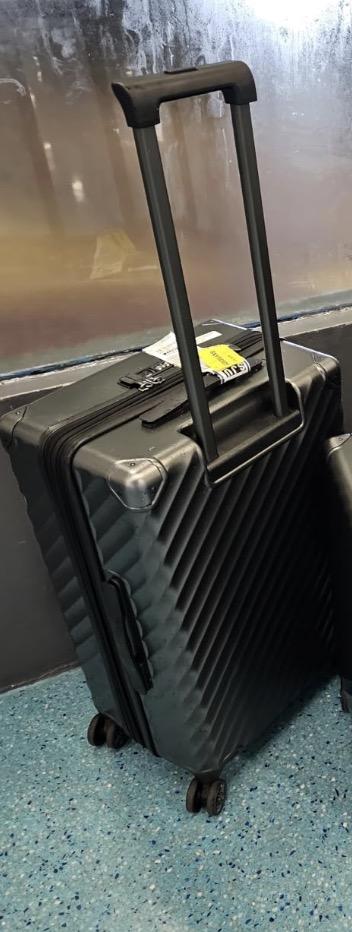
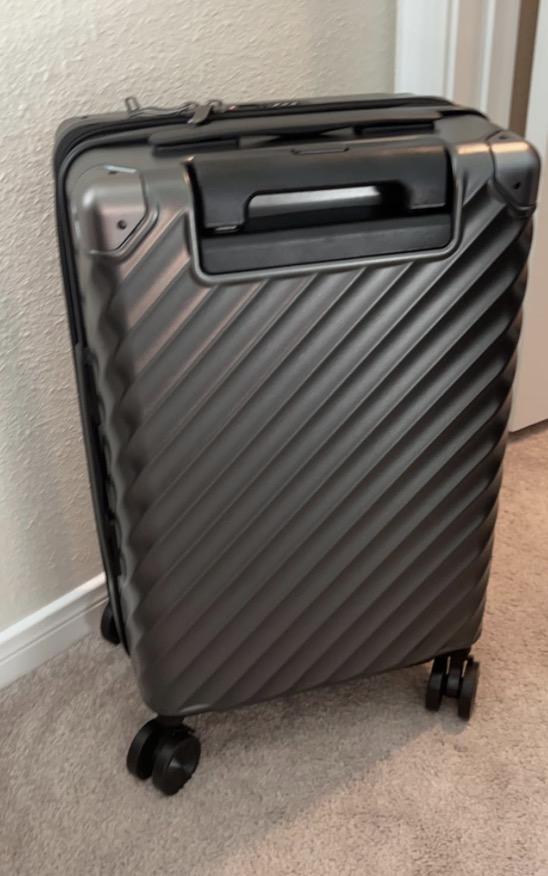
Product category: misc
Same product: yes